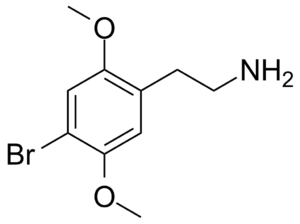
2C-B
Den kemiske struktur af 2C-B
2C-B, eller 4-brom-2,5-dimethoxyphenethylamin er et syntetisk psykedelium udviklet af den amerikanske kemiker Alexander Shulgin i 1974. Stoffet blev publiceret og kommenteret i hans udgivelse PiHKAL, hvor dosen er angivet som ml. 16-24mg, oralt. Stoffet kan både indtages oralt og nasalt.